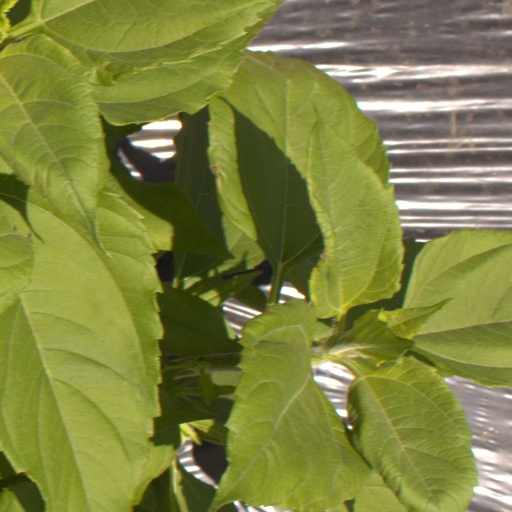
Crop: Jerusalem artichoke